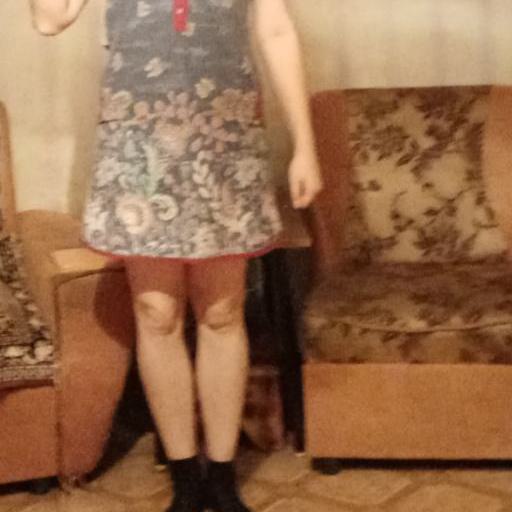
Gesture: no_gesture